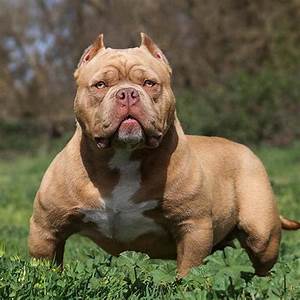
Label: cane